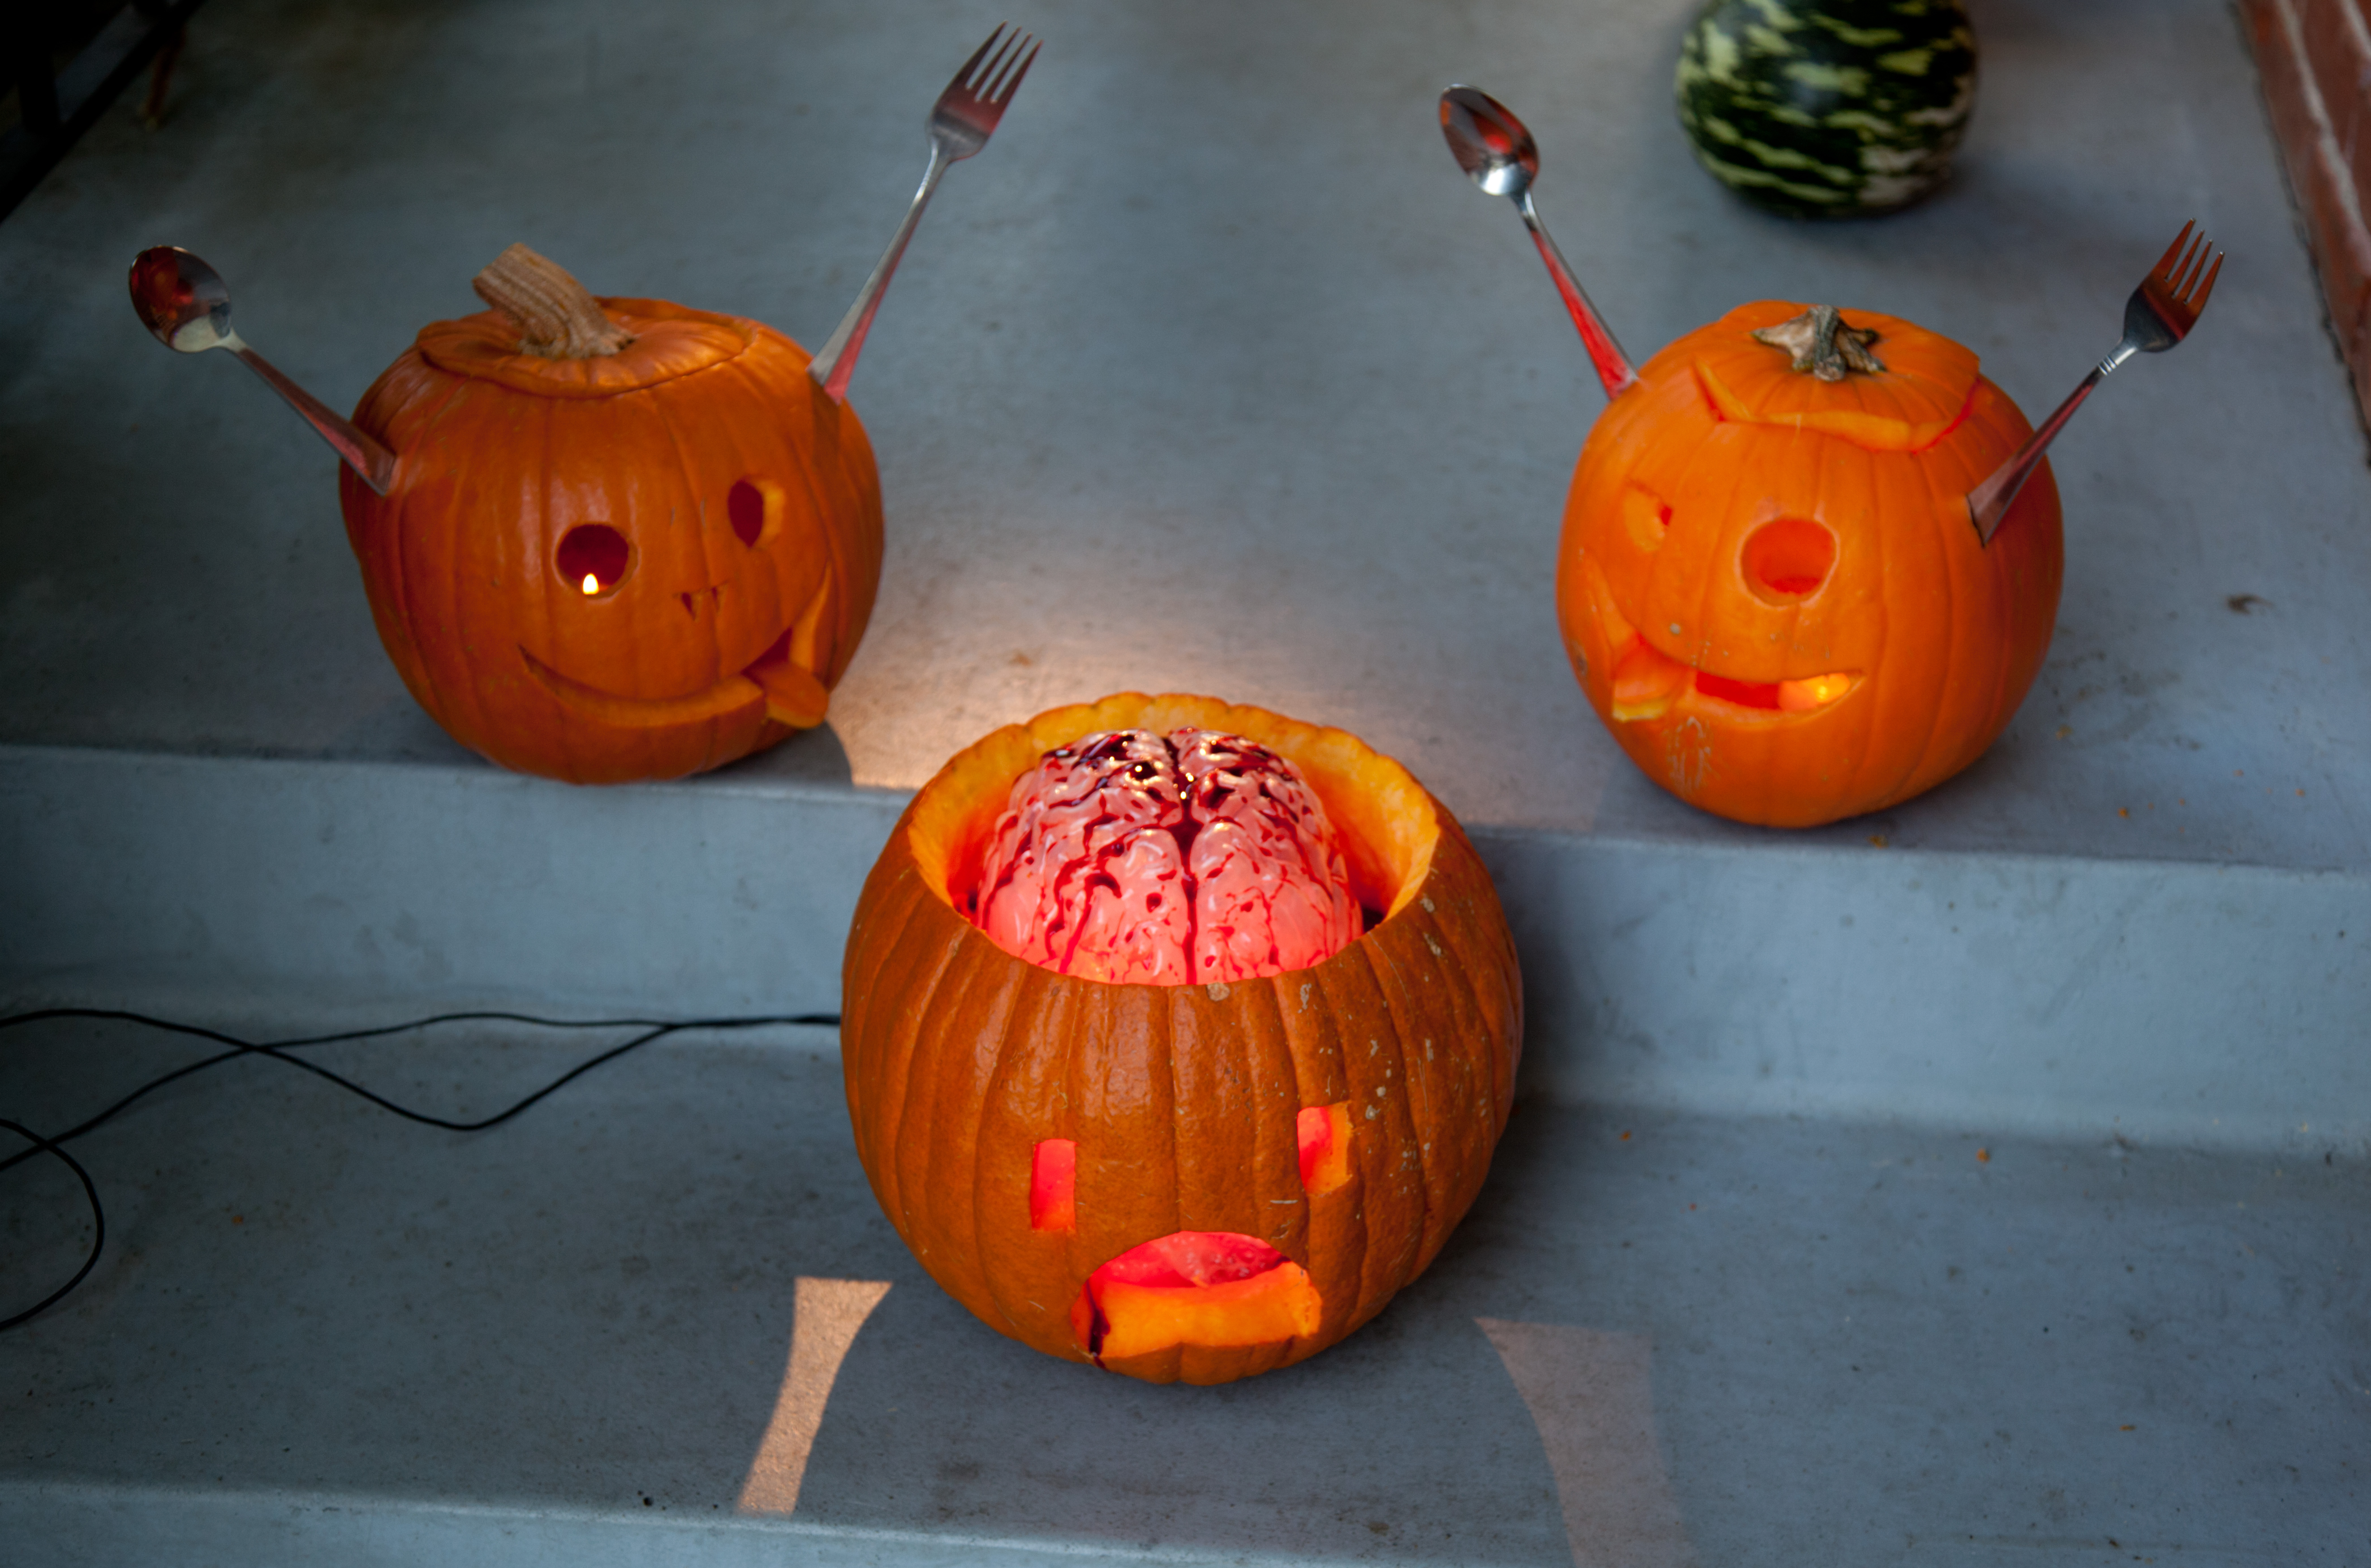
pumpkin, halloween, holiday, jack o lantern, art, zombie, brain, calabaza, carving